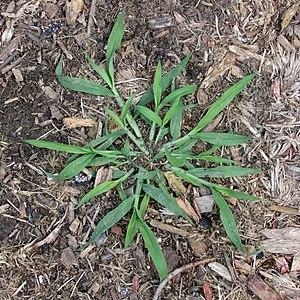
Digitaria ischaemum, la digitaire filiforme, est une espèce de plantes monocotylédones de la famille des Poaceae, sous-famille des Panicoideae, originaire d'Eurasie.